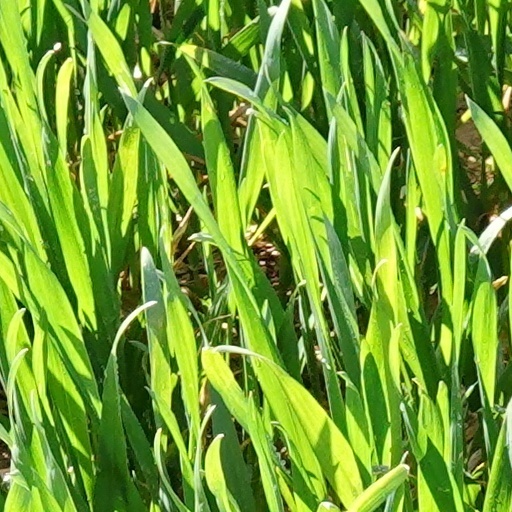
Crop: wheat